Pilgrim, Texas

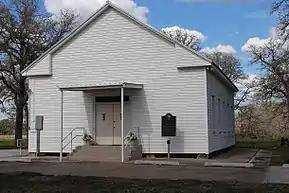
Pilgrim Presbyterian Church

Pilgrim is an unincorporated community located in Gonzales County, Texas, United States. The community has an approximate population of sixty. Pilgrim is situated on land granted to Thomas J. Pilgrim by Stephen F. Austin. Pilgrim is located near a salt flat, and was a notable hideout for John Wesley Hardin in the 1870s. A map shows Pilgrim is located on Farm to Market Road 1116.